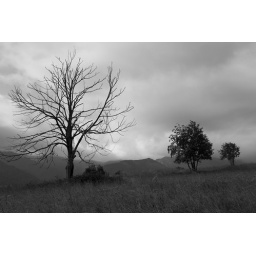
An old tree with the Tatra mountains in the background.